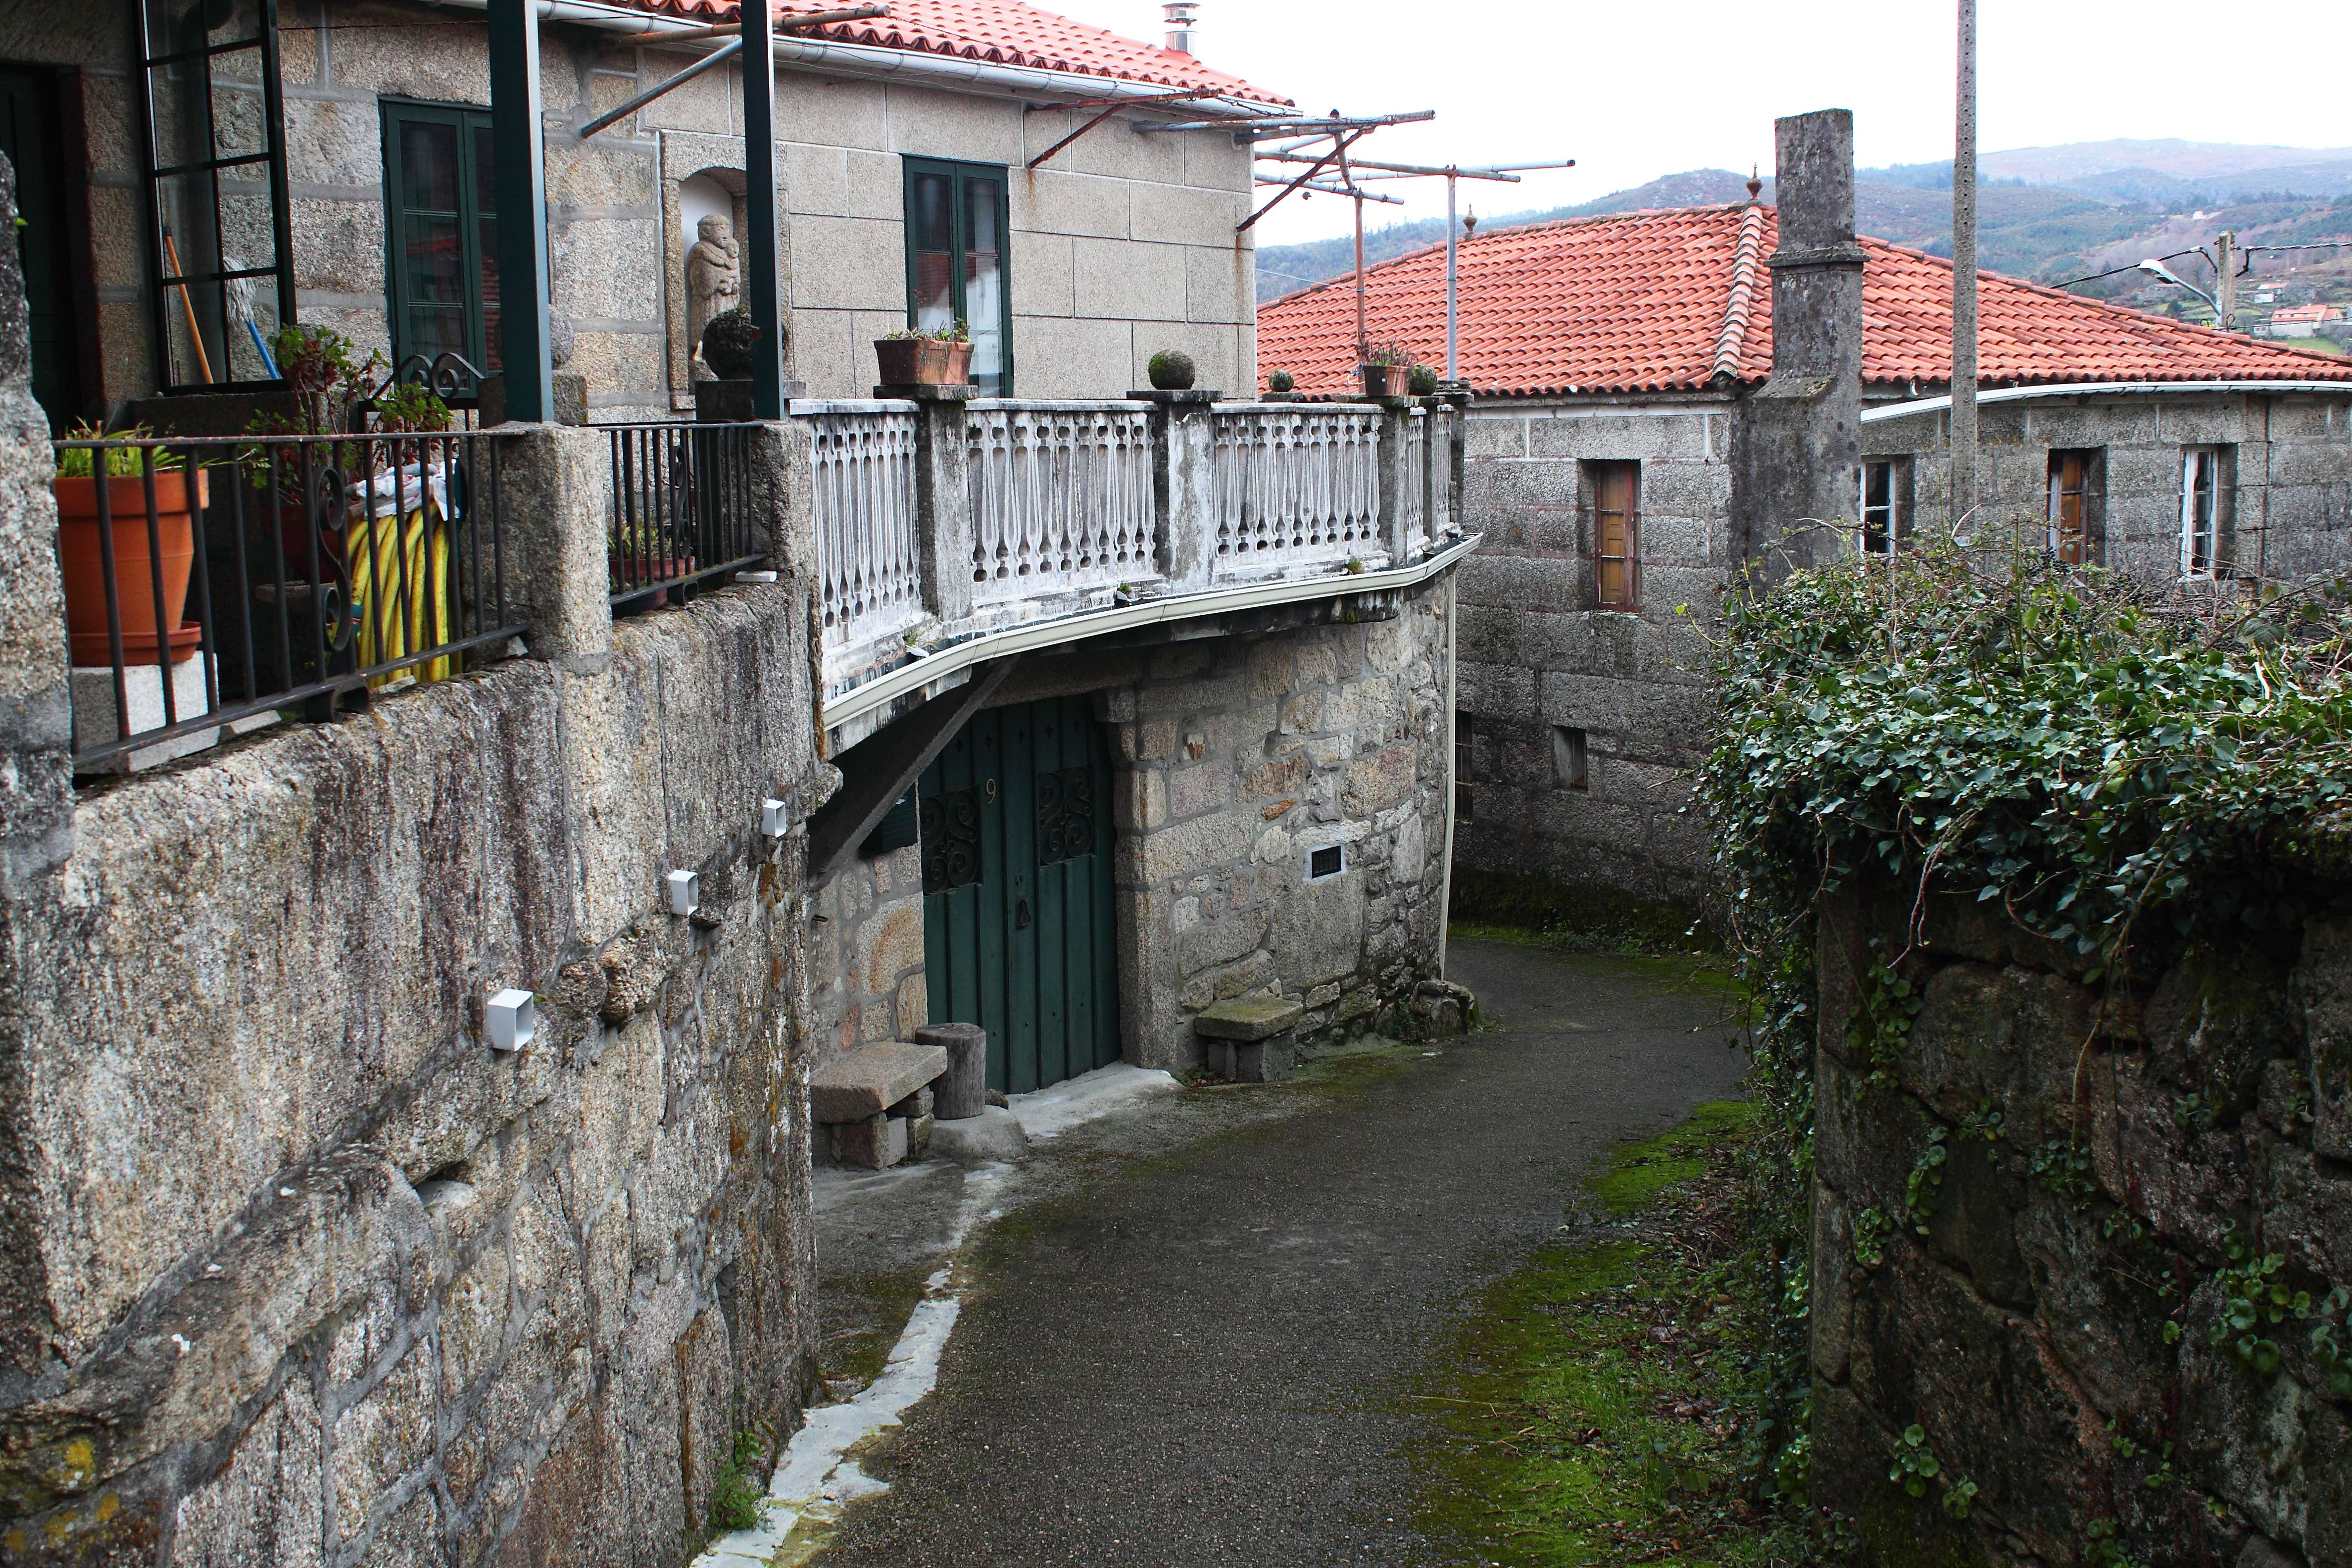
street, town, alley, wall, canal, village, transport, cottage, waterway, infrastructure, casa, galicia, pontevedra, ggl1, canoneos500d, cotobade, ruralgalicia, loureiro, ofoxodolobo, human settlement